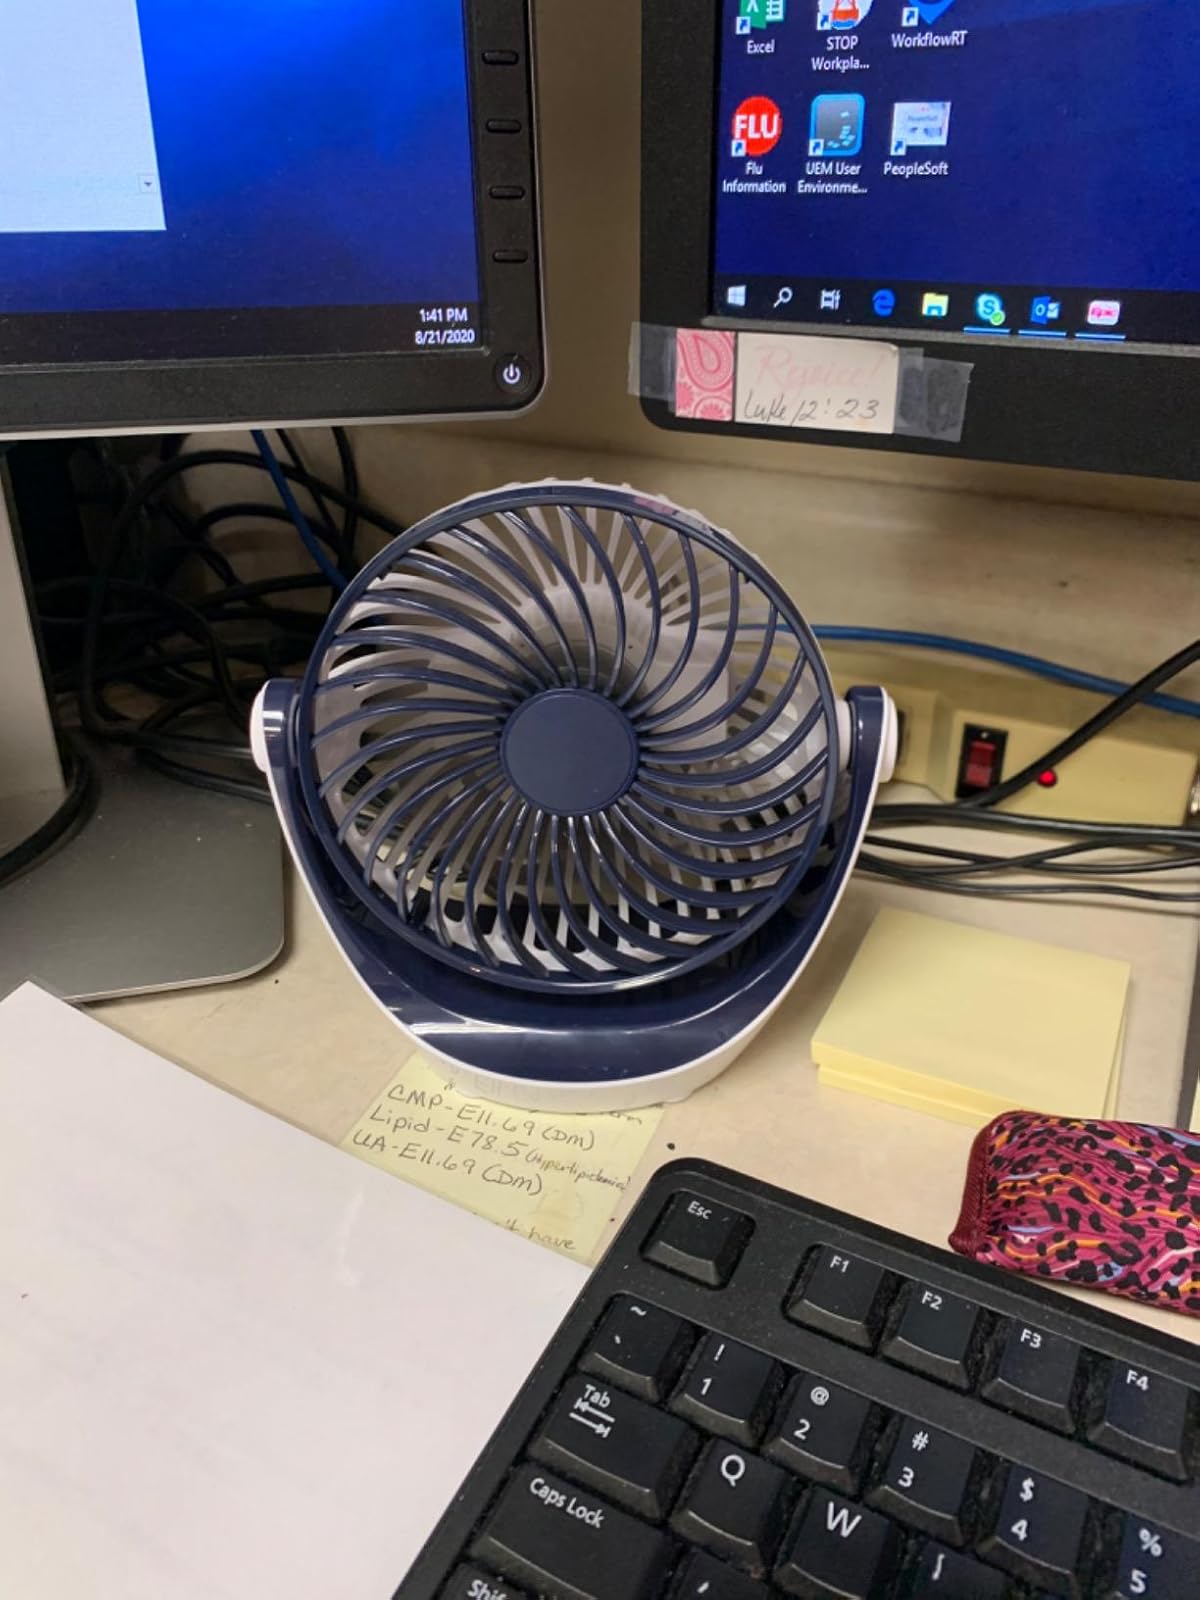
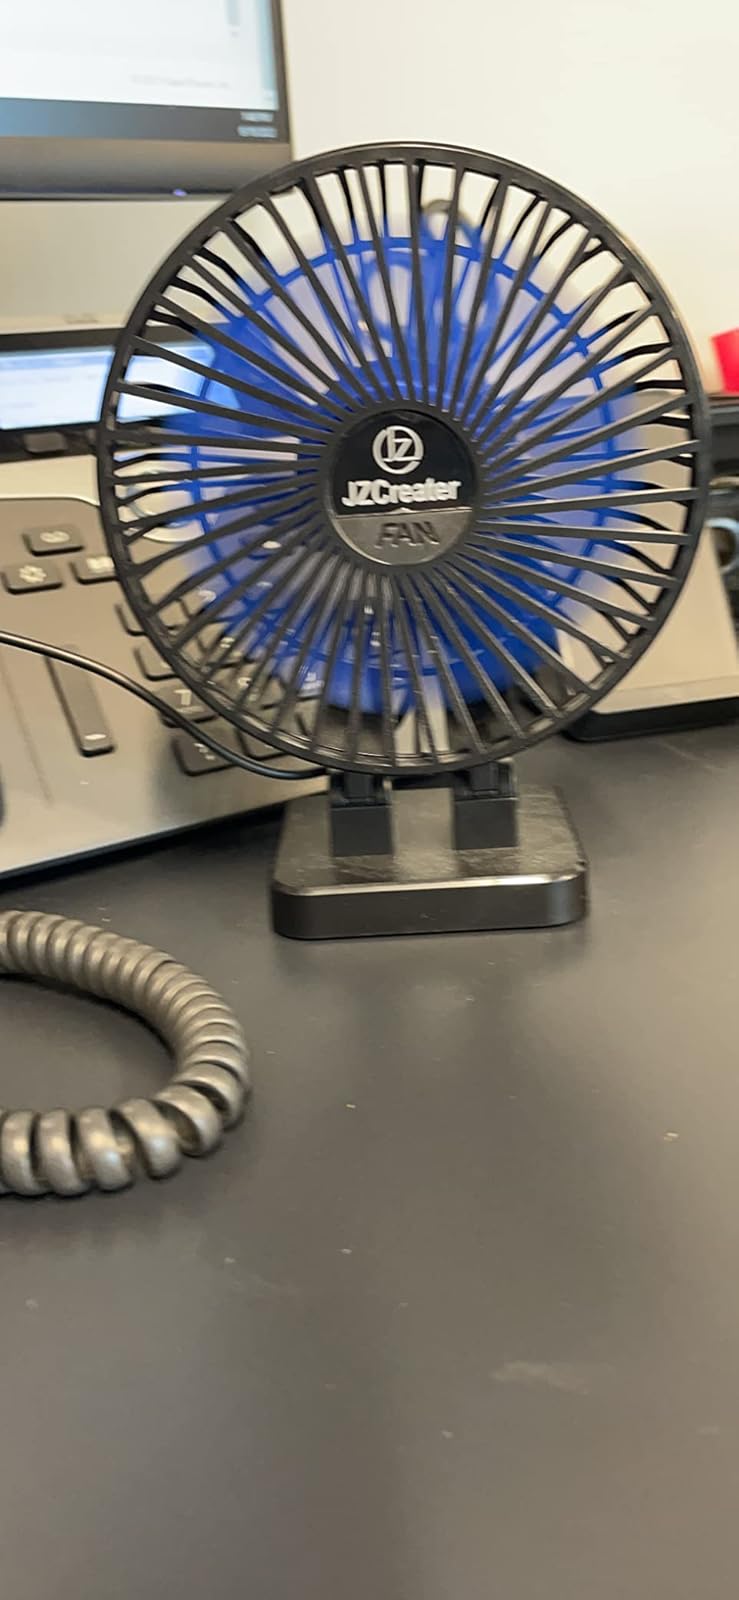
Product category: fan
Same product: no